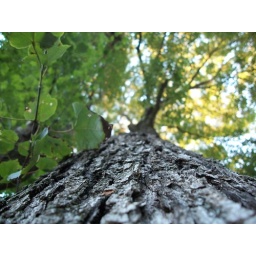
This is the tallest tree in my backyard.It reminds me of the book &amp;quot;The Giving Tree.&amp;quot;